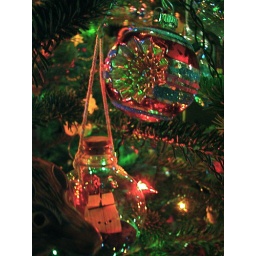
Another old fashioned Radko and a ship in a bottle